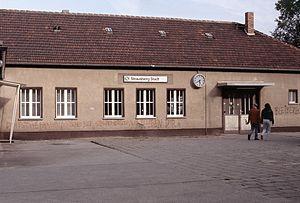
La gare de Strausberg-Ville est une gare ferroviaire à Strausberg en Brandebourg, dans la banlieue est de Berlin. Elle est située à la ligne de Strausberg à Strausberg-Nord, une embranchement de la ligne de Prusse-Orientale, et est desservie par les trains du S-Bahn de Berlin.